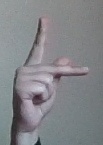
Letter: dha